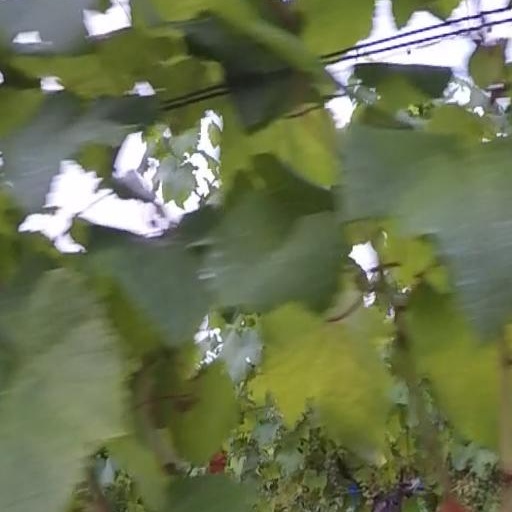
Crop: grape